Urban agriculture

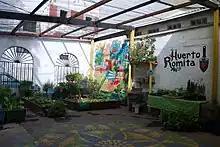
Urban agriculture project in the La Romita section of Colonia Roma, Mexico City

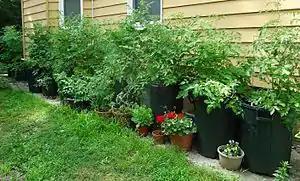
Tomato plants growing in a pot farming alongside a small house in New Jersey in fifteen garbage cans filled with soil grew over 700 tomatoes during the summer of 2013.

The Council for Agricultural Science and Technology (CAST) defines urban agriculture to include aspects of environmental health, remediation, and recreation: